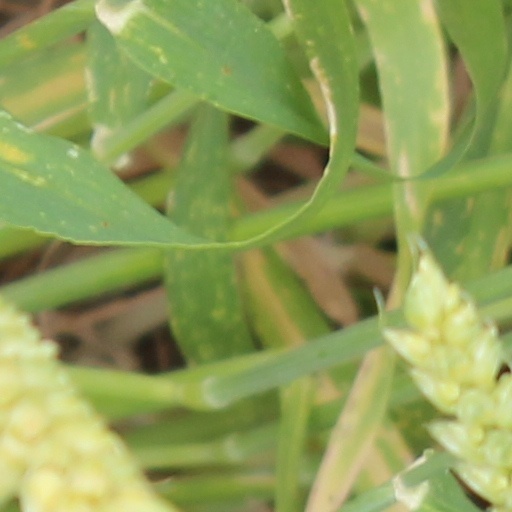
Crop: wheat